Tangier International Zone

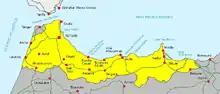
Tangier (top left) and the Spanish protectorate in Morocco

Negotiations restarted after the end of the war, in Cannes in 1922, followed by a preparatory conference in London in June 1923, and a follow-up conference in Paris that started in October and concluded with a convention signed by France, Spain and the UK on 18 December 1923, ignoring Italy's stated wish to participate as well. Under that Paris Convention, Tangier was made a neutral zone under joint administration by the participating countries. In line with UK wishes, it was entirely free from any military presence. It was also made into a tax haven, with no tariffs on imported or exported goods or gold, no exchange controls, no income or revenue taxes, and unlimited freedom of establishment.